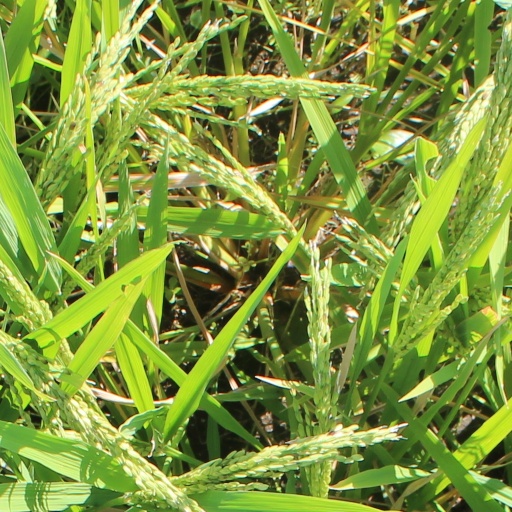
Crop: rice